Answer in natural language. Which point is closer to the camera taking this photo, point B  or point C? Choose between the following options: B or C
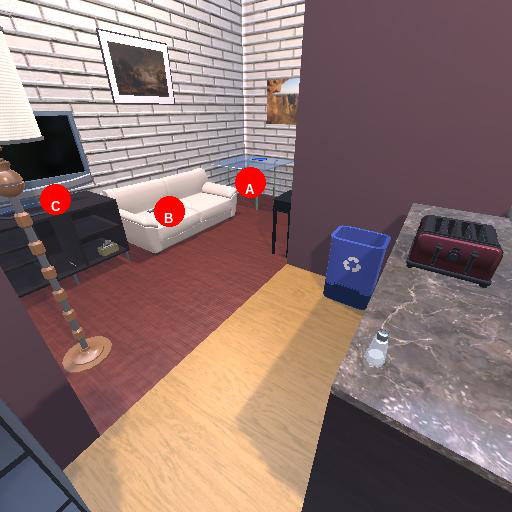
<answer>C</answer>